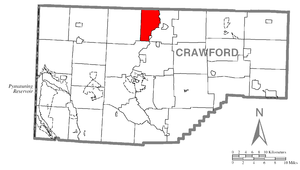
Venango Township est un township, situé au nord du comté de Crawford, en Pennsylvanie, aux États-Unis. En 2010, il comptait une population de 997 habitants.